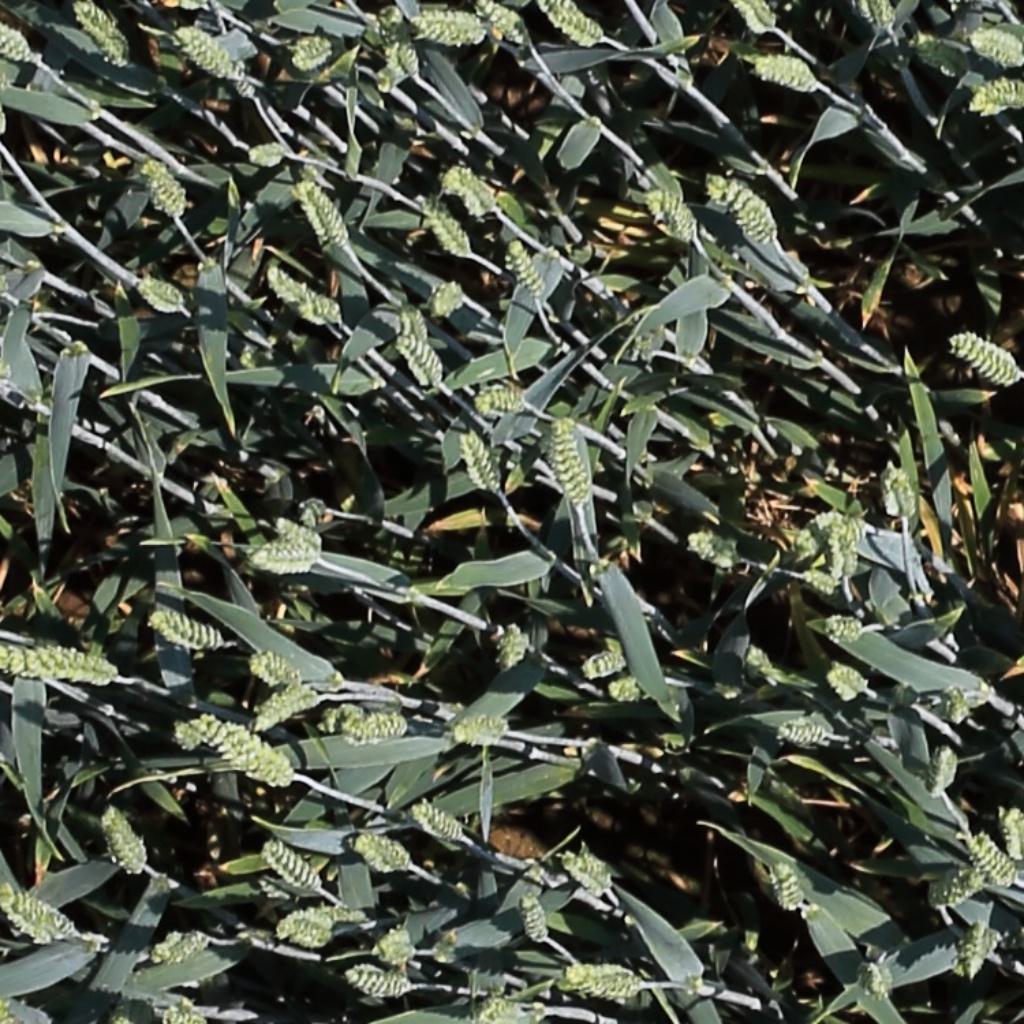
Country: Switzerland
Location: Usask
Wheat development stage: Filling